GoGastonia

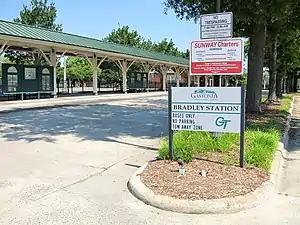
Bradley Station in 2022

Bradley Station in downtown Gastonia opened in 1994, providing a central station for all Gastonia Transit services. The station was rebuilt from an existing building, and was also intended to serve intercity buses.